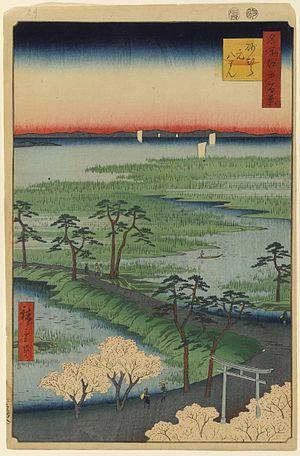
Les Cent vues d'Edo constituent, avec Les Cinquante-trois Stations du Tōkaidō et Les Soixante-neuf Stations du Kiso Kaidō, l'une des séries d'estampes majeures que compte l'œuvre très abondante du peintre japonais Hiroshige. Malgré le titre de l'œuvre, réalisée entre 1856 et 1858, il y a en réalité 119 estampes qui toutes utilisent la technique de la xylographie. La série appartient au style de l'ukiyo-e, mouvement artistique portant sur des sujets populaires à destination de la classe moyenne japonaise urbaine qui s'est développée durant l'époque d'Edo. Plus précisément, elle relève du genre des meisho-e célébrant les paysages japonais, un thème classique dans l'histoire de la peinture japonaise. Quelques-unes des gravures sont réalisées par son élève et fils adoptif, Utagawa Hiroshige II qui, pendant un temps, utilise ce pseudonyme pour signer certaines de ses œuvres.